Chiayi County

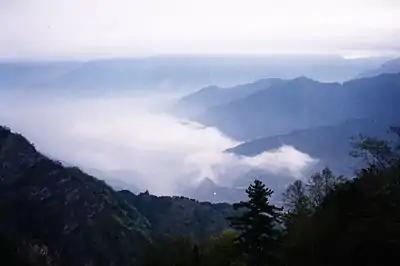
Alishan National Scenic Area

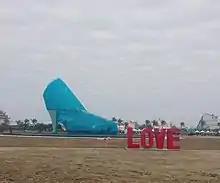
High-Heel Wedding Church

Notable museums, cultural centers and monuments in Chiayi County are the Dongshi Natural Ecological Exhibition Center, Mei-Ling Fine Arts Museum, National Radio Museum, Ping Huang Coffee Museum, Southern Branch of the National Palace Museum, Xikou Township Cultural Life Center and Tropic of Cancer Monument.